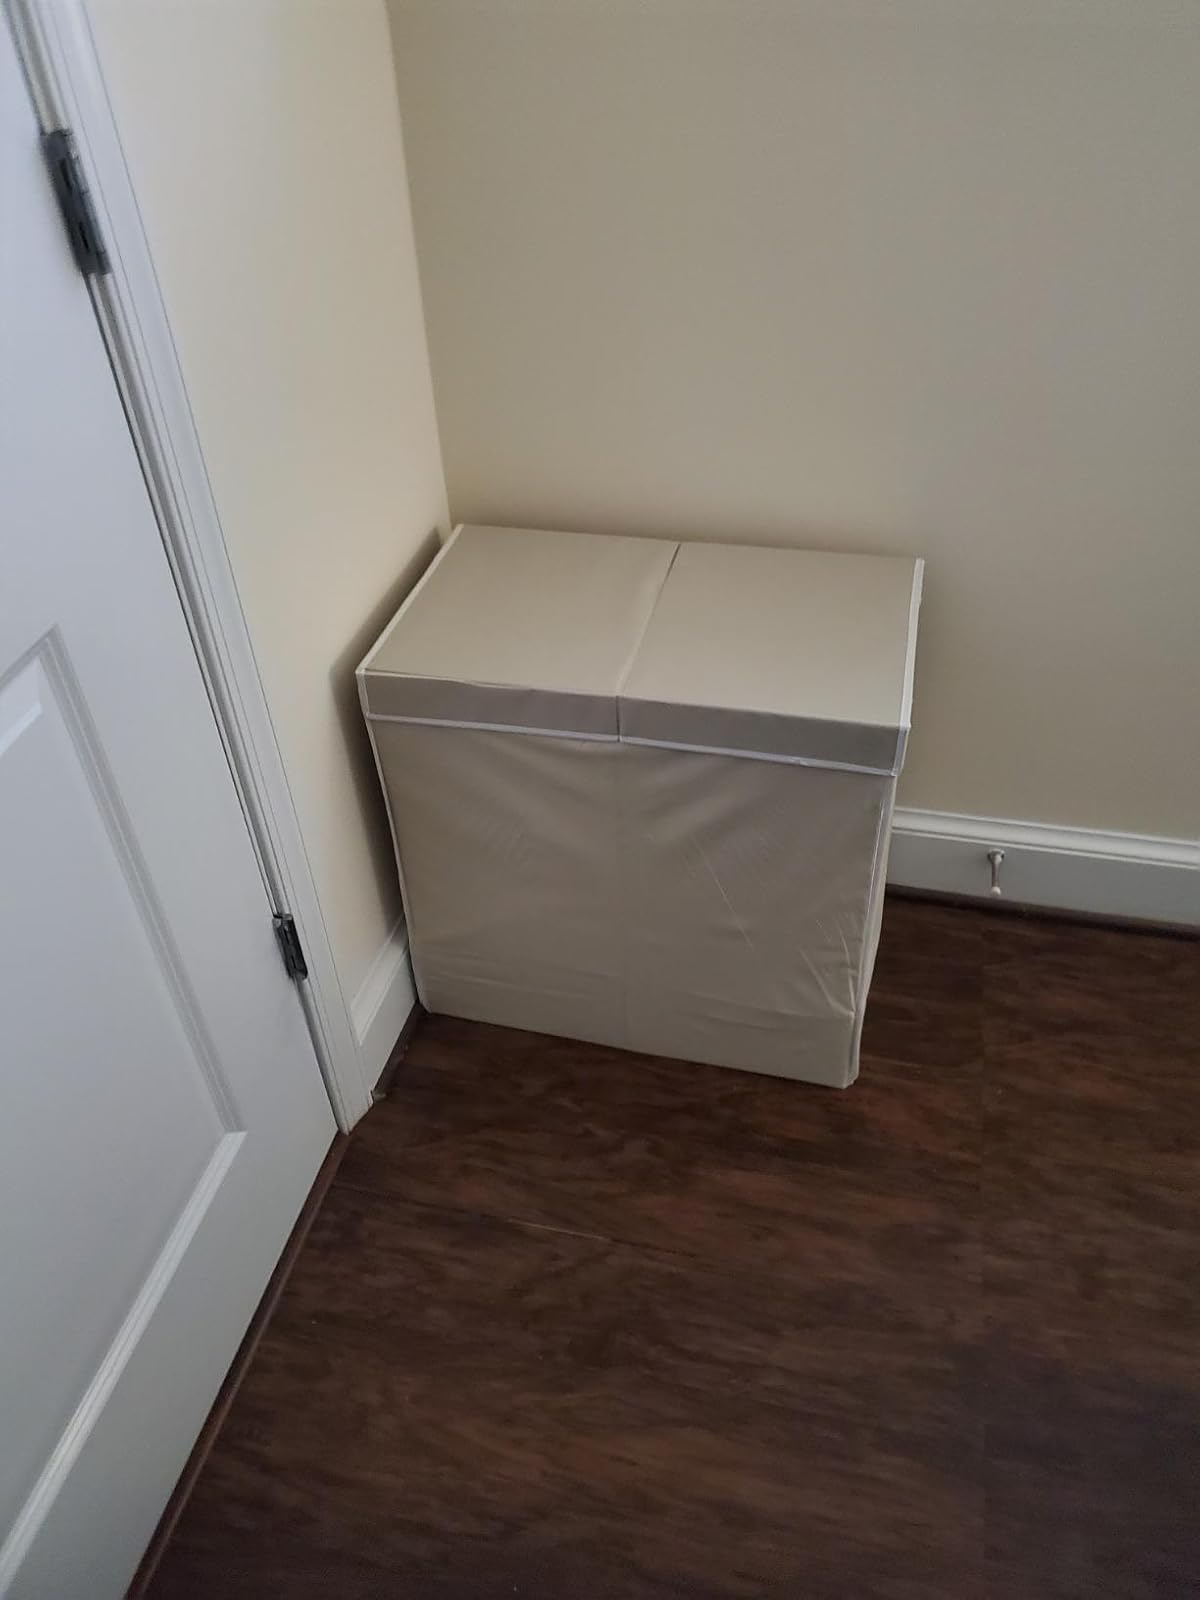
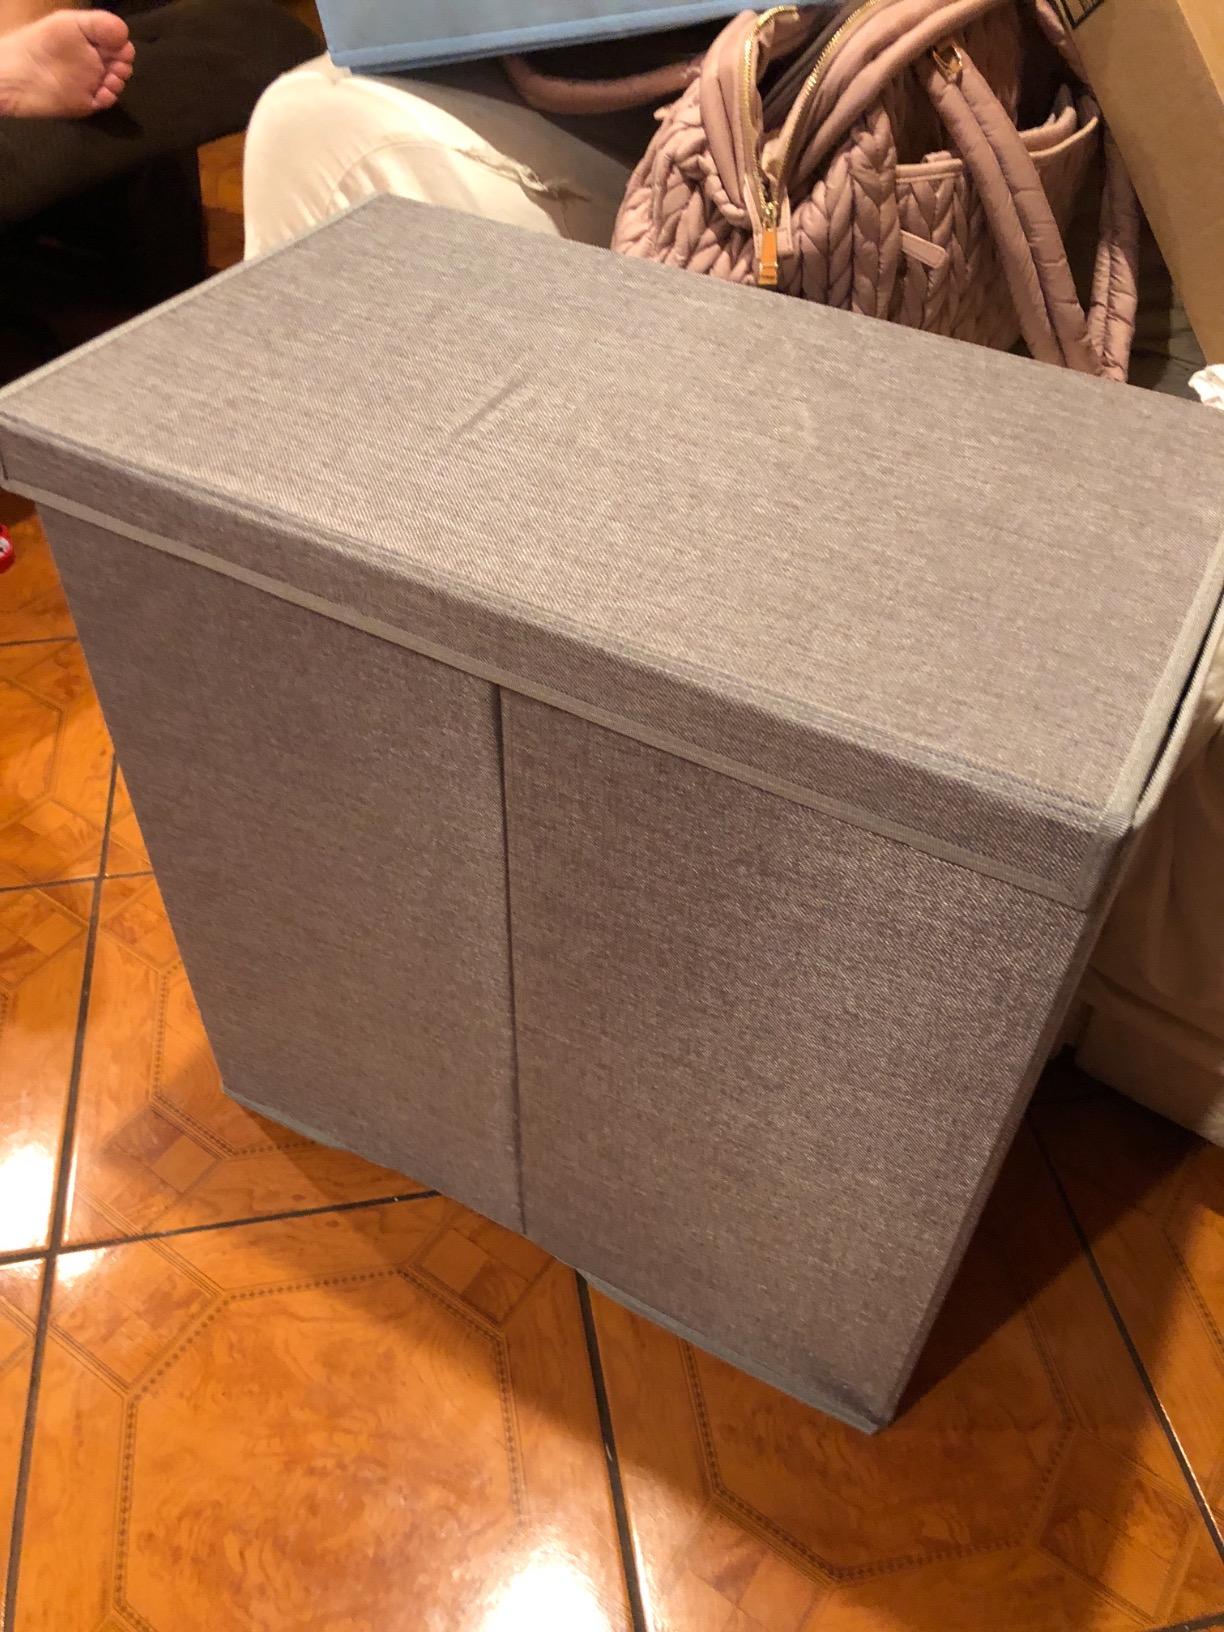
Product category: items_hamper
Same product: no